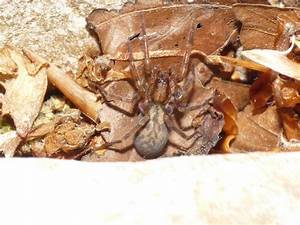
Label: spider